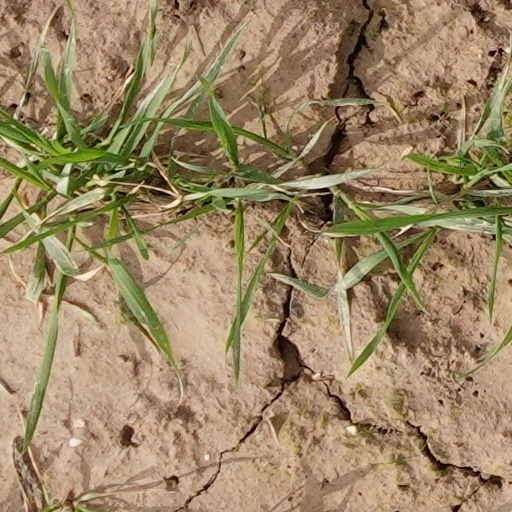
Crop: wheat